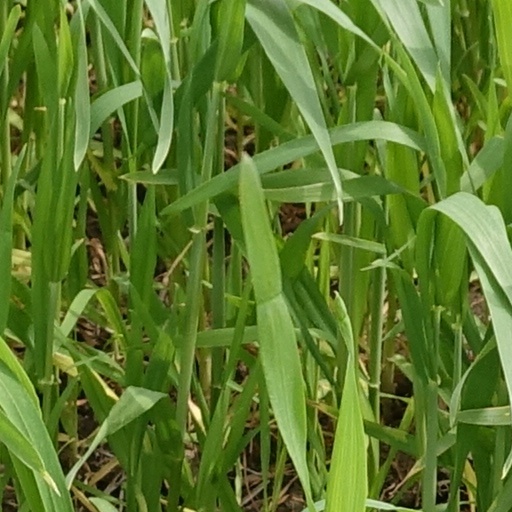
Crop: wheat